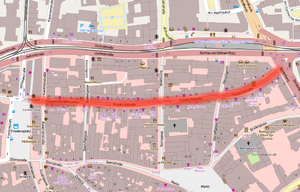
La Friedrichstrasse est une rue du centre-ville de Bonn. Elle relie Friedensplatz à Belderberg, parallèlement à Oxfordstraße. Il traverse la Kasernenstraße, la Bonngasse et la Wenzelgasse.